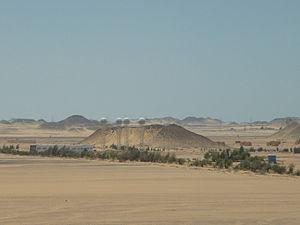
Ville nouvelle de Toshka du projet Nouvelle Vallée, désert Libyque, Égypte